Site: brandenburg
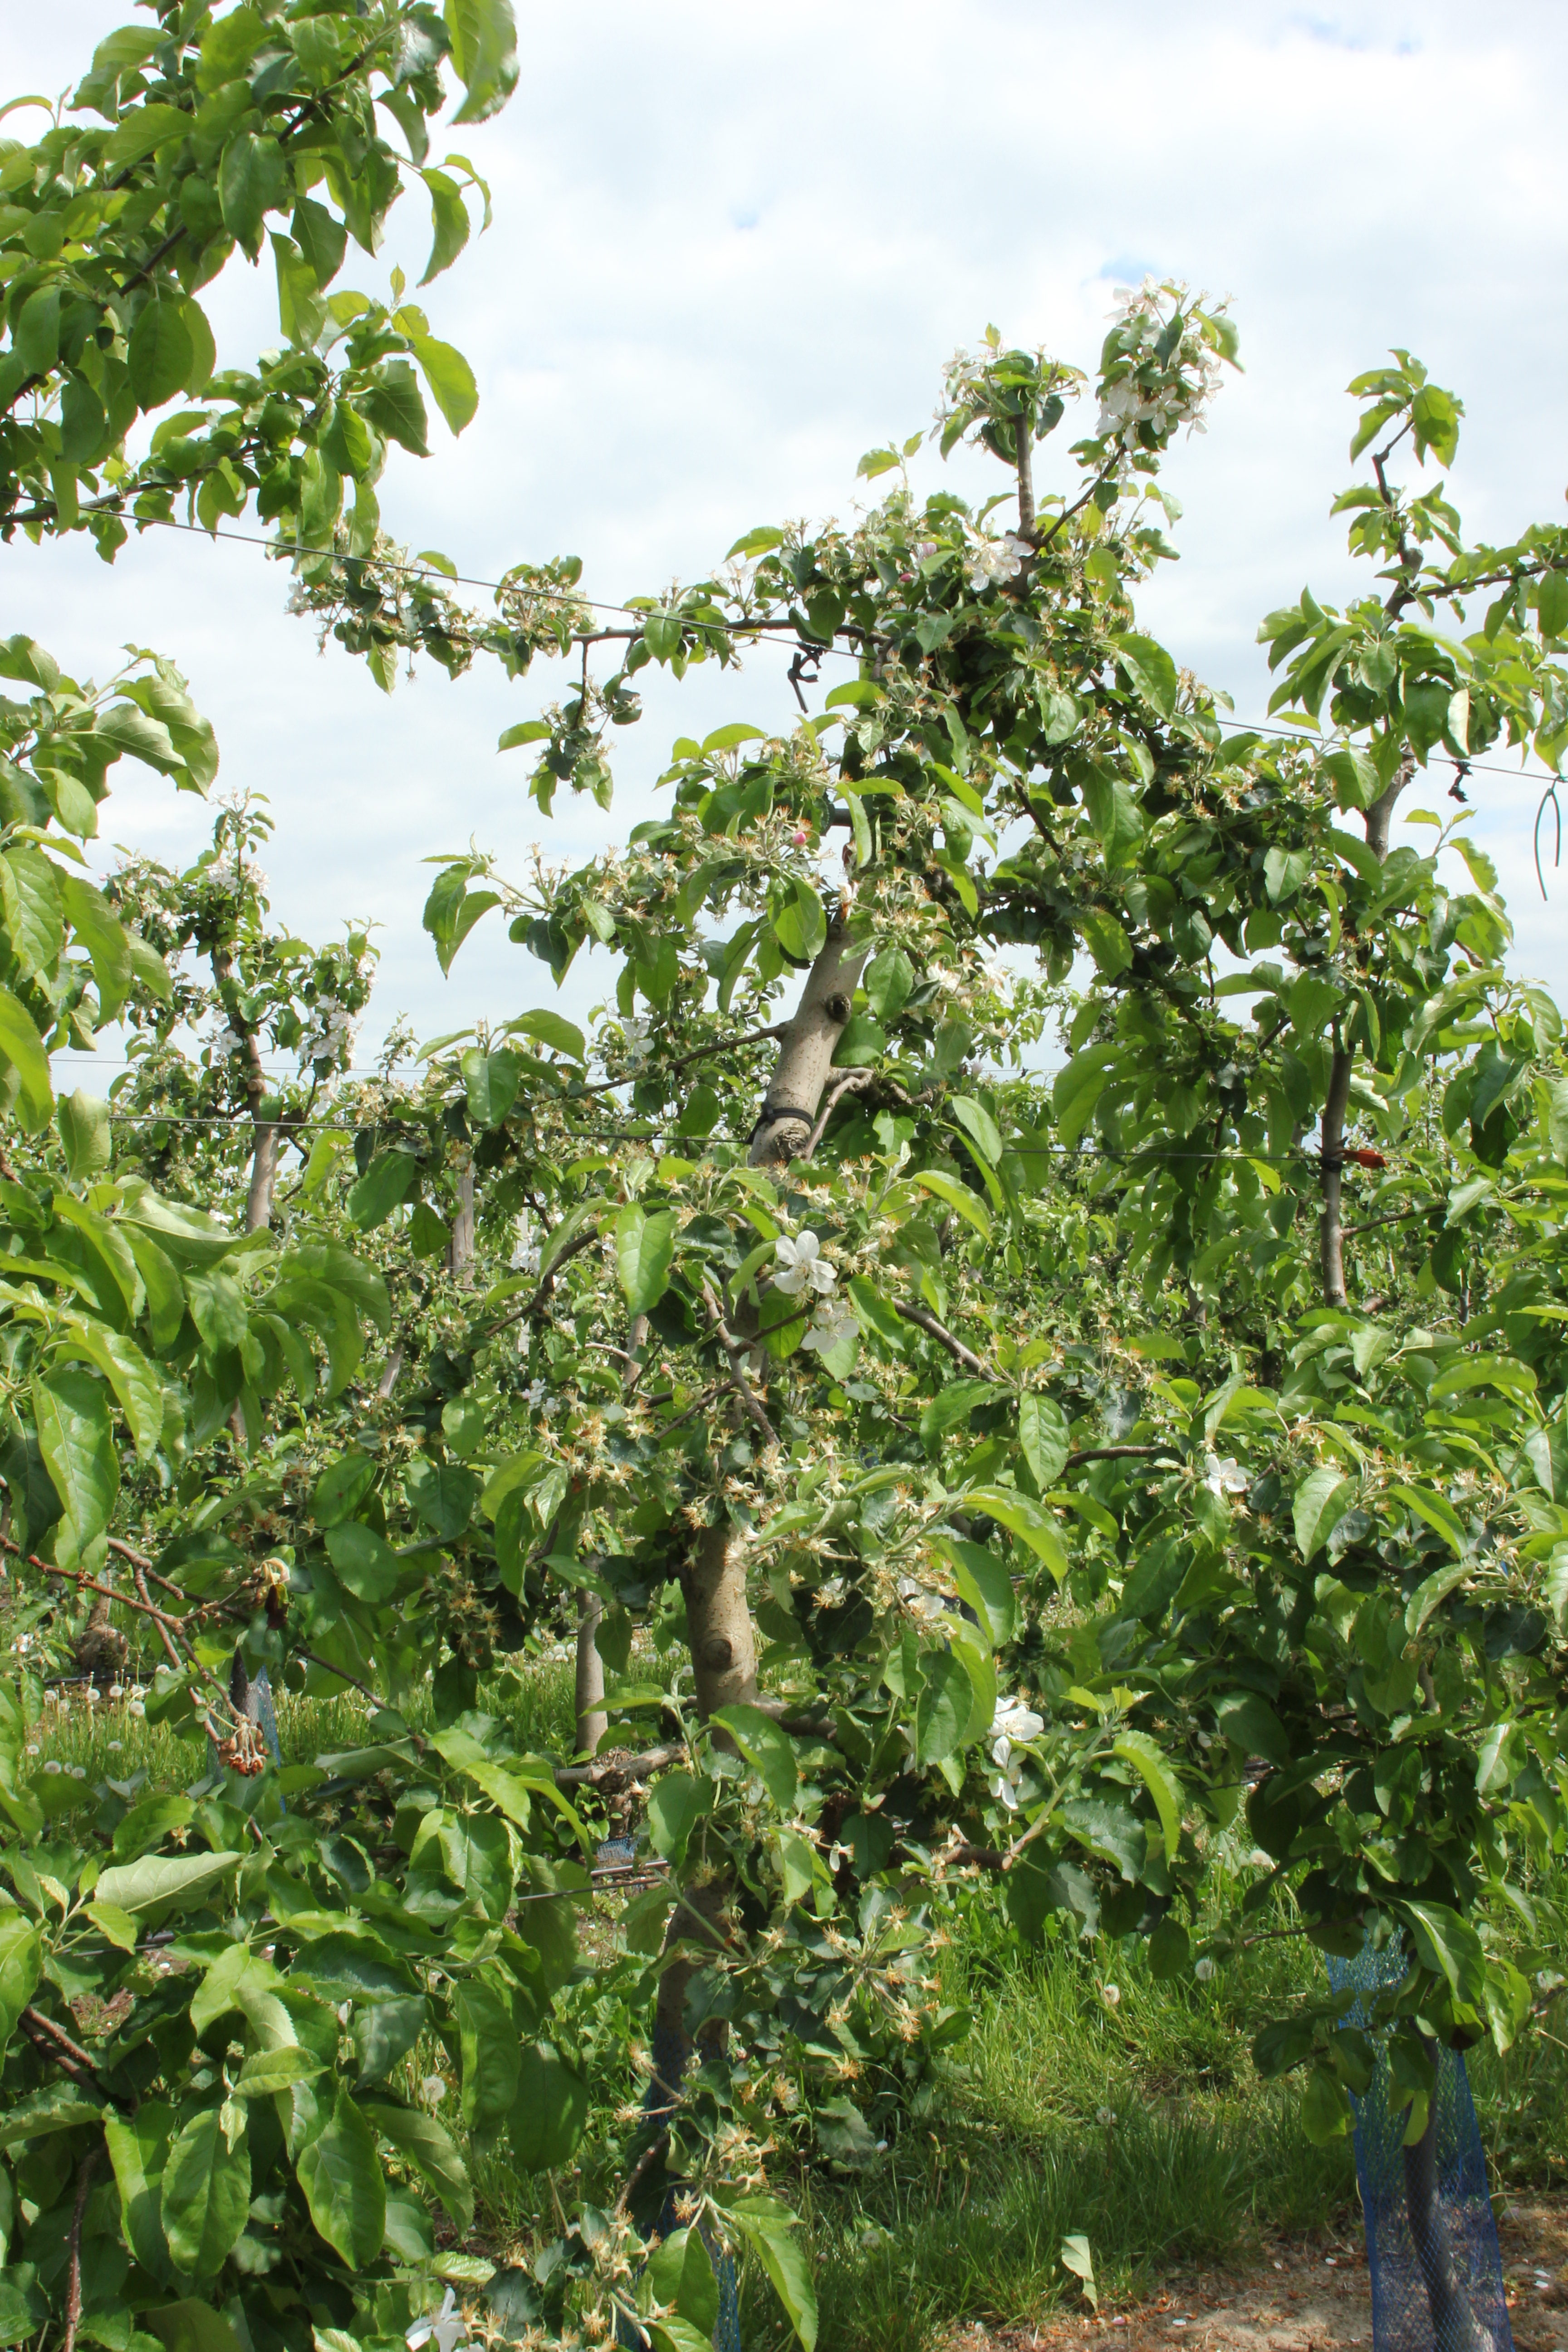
Growth stage (BBCH 67): Flowering